Queriniano diptych

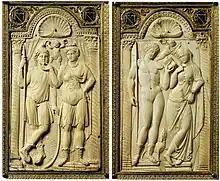
Dittico Queriniano, (25cm x 28cm x 2cm)

The Queriniano diptych, called Dittico Queriniano in Italian, is a Late Antique ivory diptych that was likely made to celebrate a wedding.